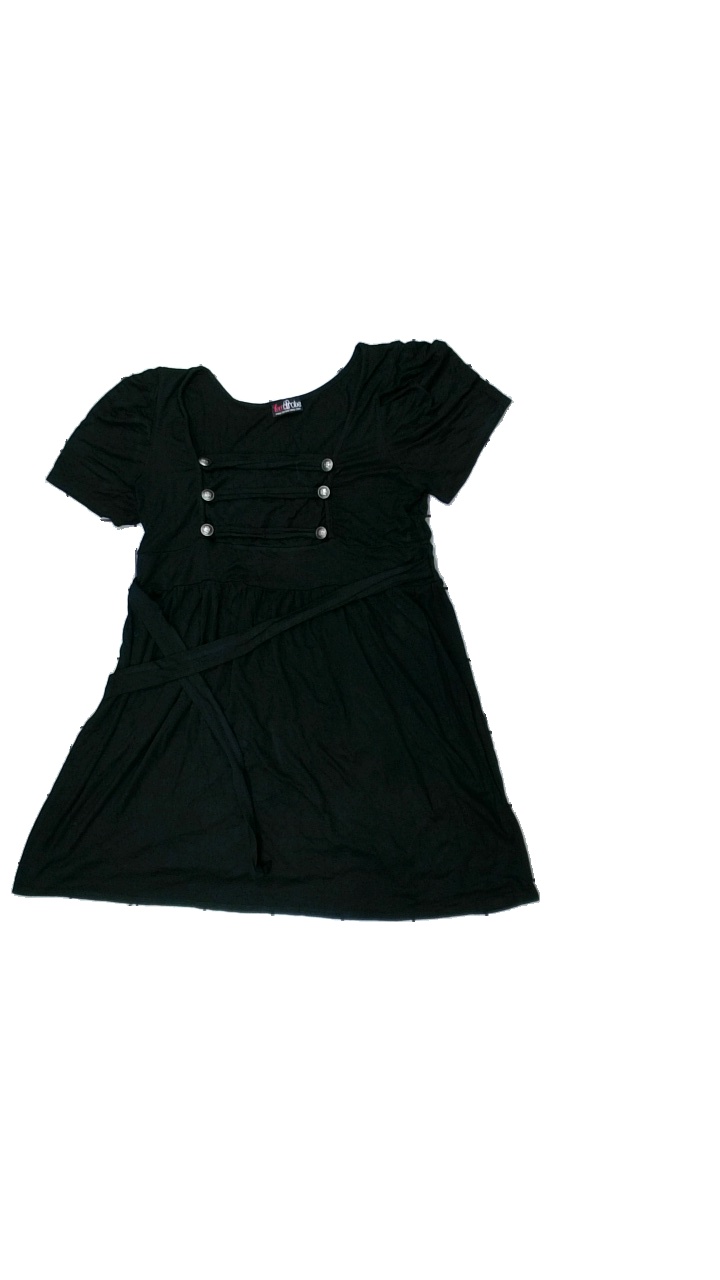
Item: Dress (Ladies)
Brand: Loverobe
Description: klänning med midjeband och silverknappar
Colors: Black
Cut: Regular
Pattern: Other
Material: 100% viskos
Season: All
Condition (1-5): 4
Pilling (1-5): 4
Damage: nopprigt
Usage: Export
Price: <50